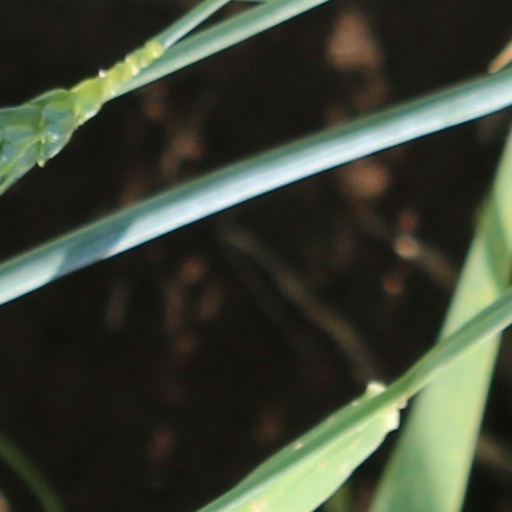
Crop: wheat